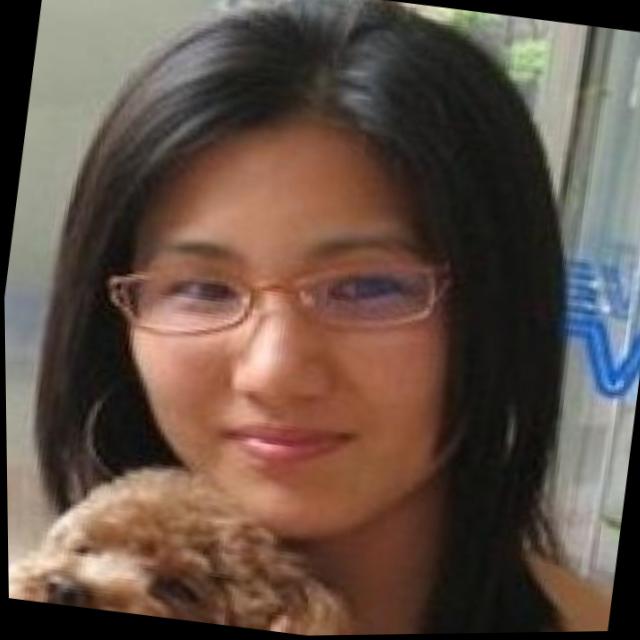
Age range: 21-44